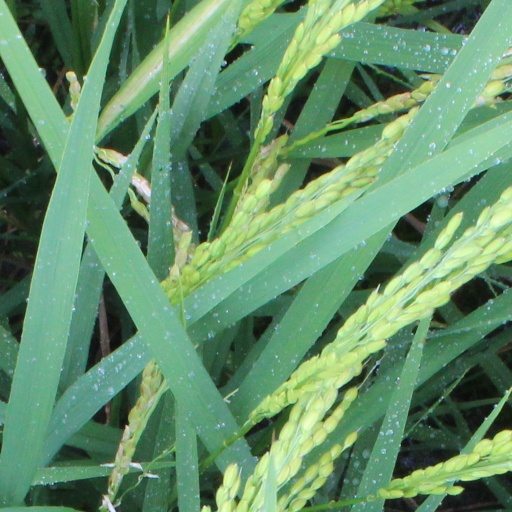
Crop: rice